Abéché

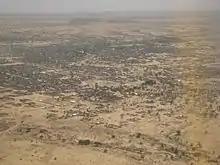
Aerial view of the city and surrounding savanna

Abéché is situated in central-eastern Chad, and by road it is northeast of the national capital of N'Djamena, northwest of Adre, on the border with Sudan, and roughly southeast of Biltine.